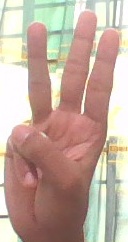
ASL sign: W